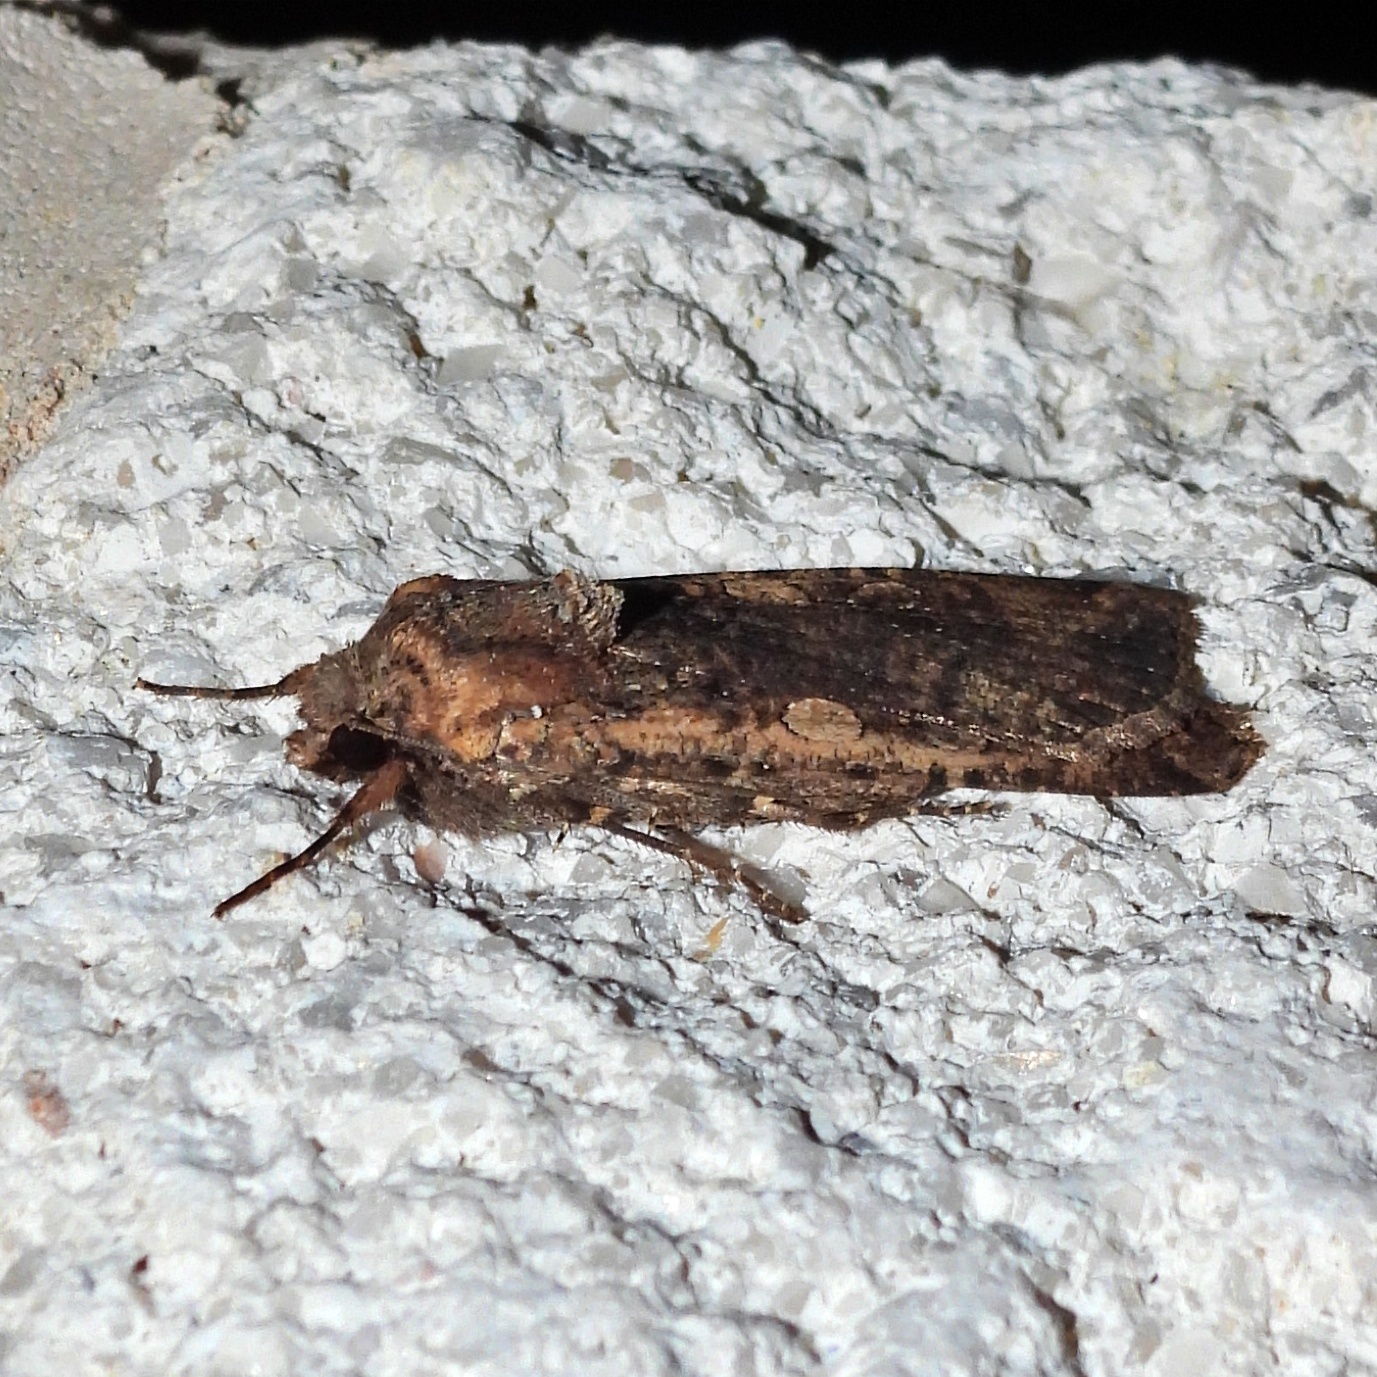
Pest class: cutworms